Street food of Chennai

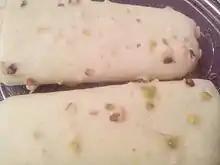
Pista Kulfi

Chennai has a vibrant Tamil Community who migrated from Burma. They have introduced lots of Burmese Foods to Chennai.